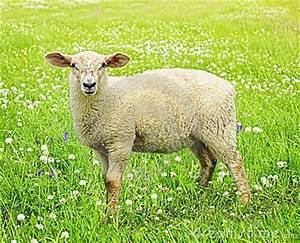
sheep